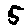
Label: 5